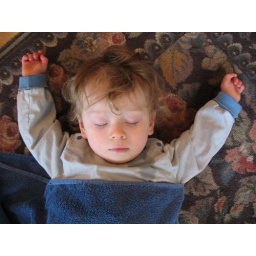
Inexplicably wrapped in a blue bath towel